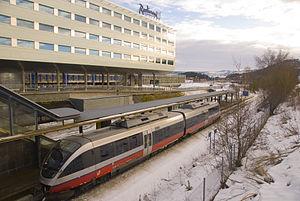
La gare de Værnes est une halte ferroviaire de la ligne du Nordland, située sur la commune de Stjørdal dans le comté et région de Trøndelag, destinée à desservir l'aéroport de Trondheim Værnes.